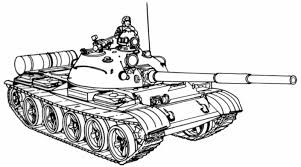
Label: T-62